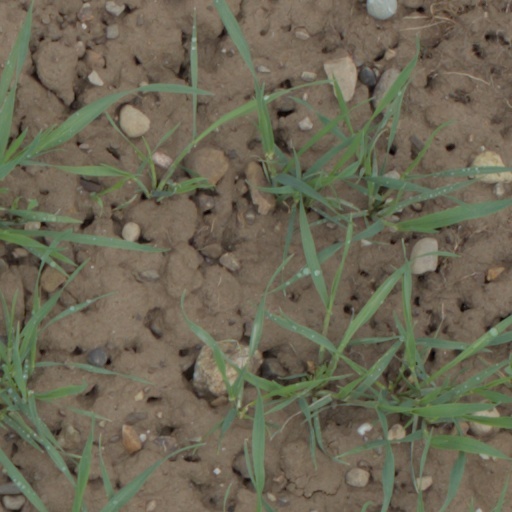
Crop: wheat